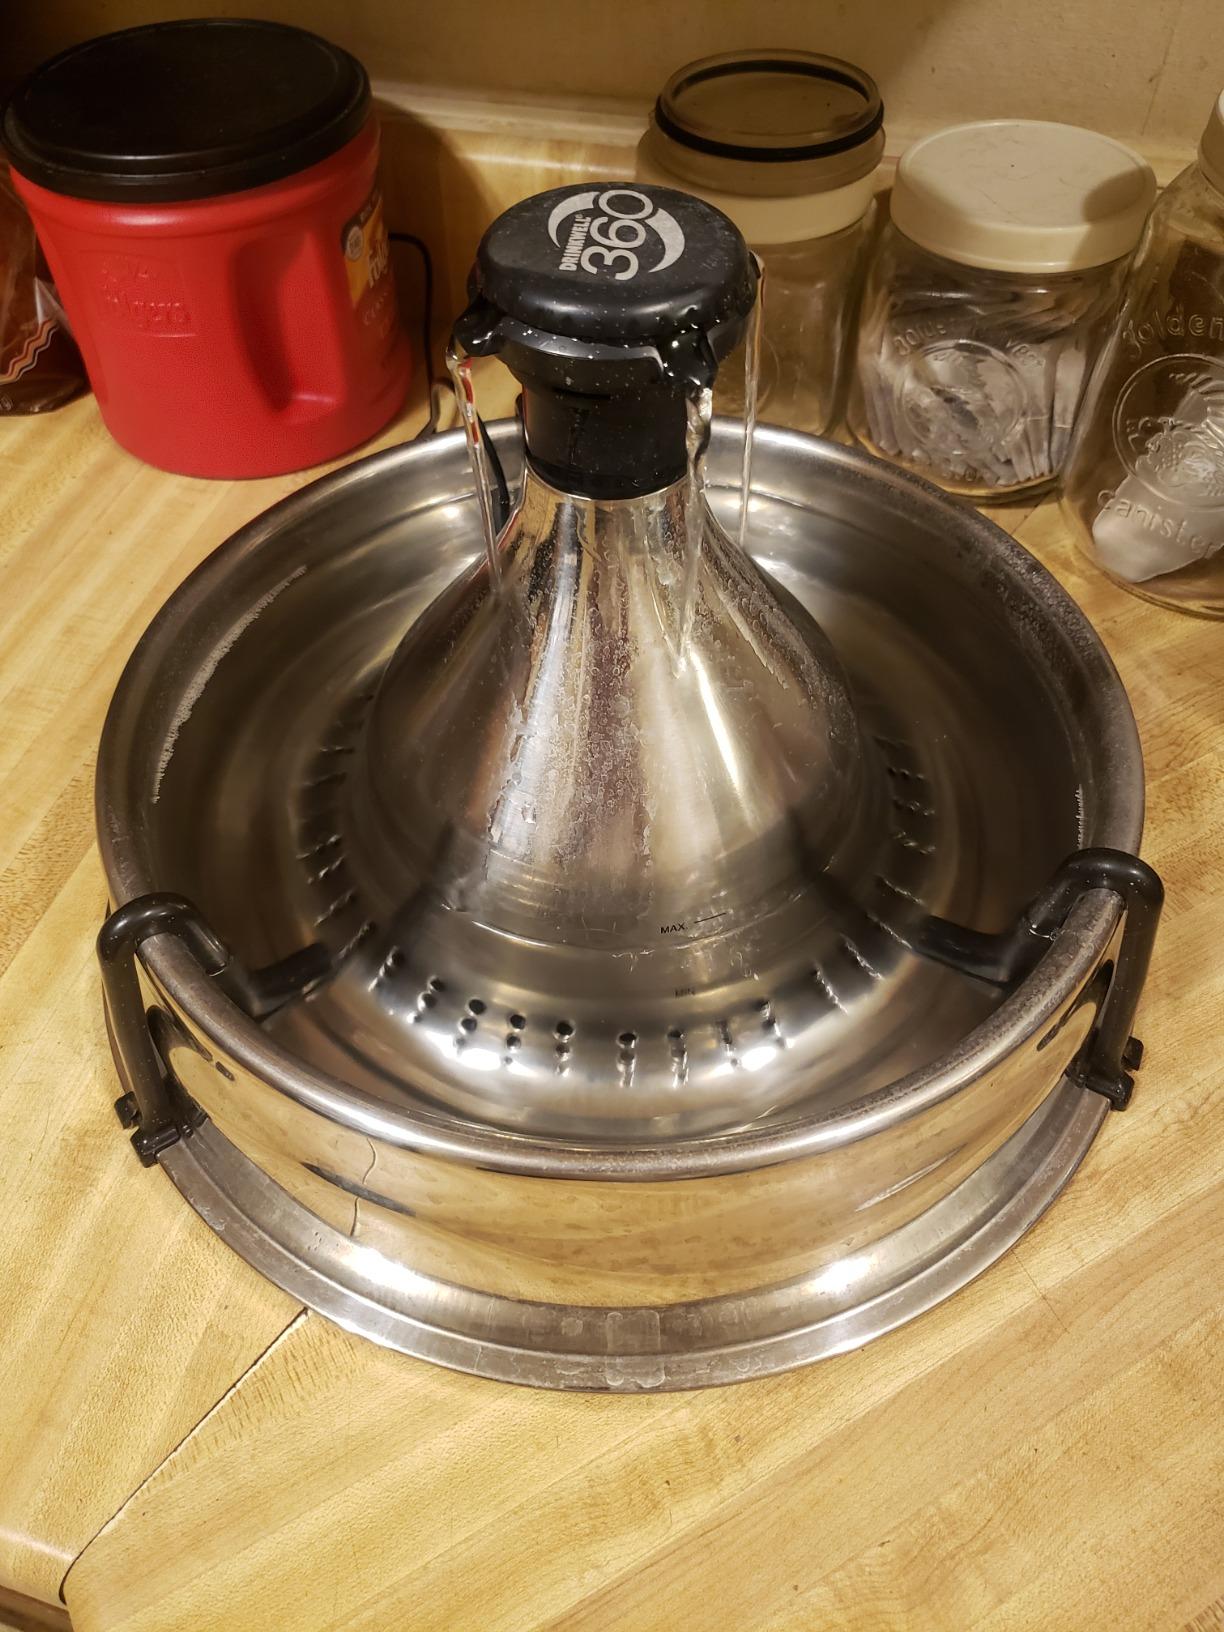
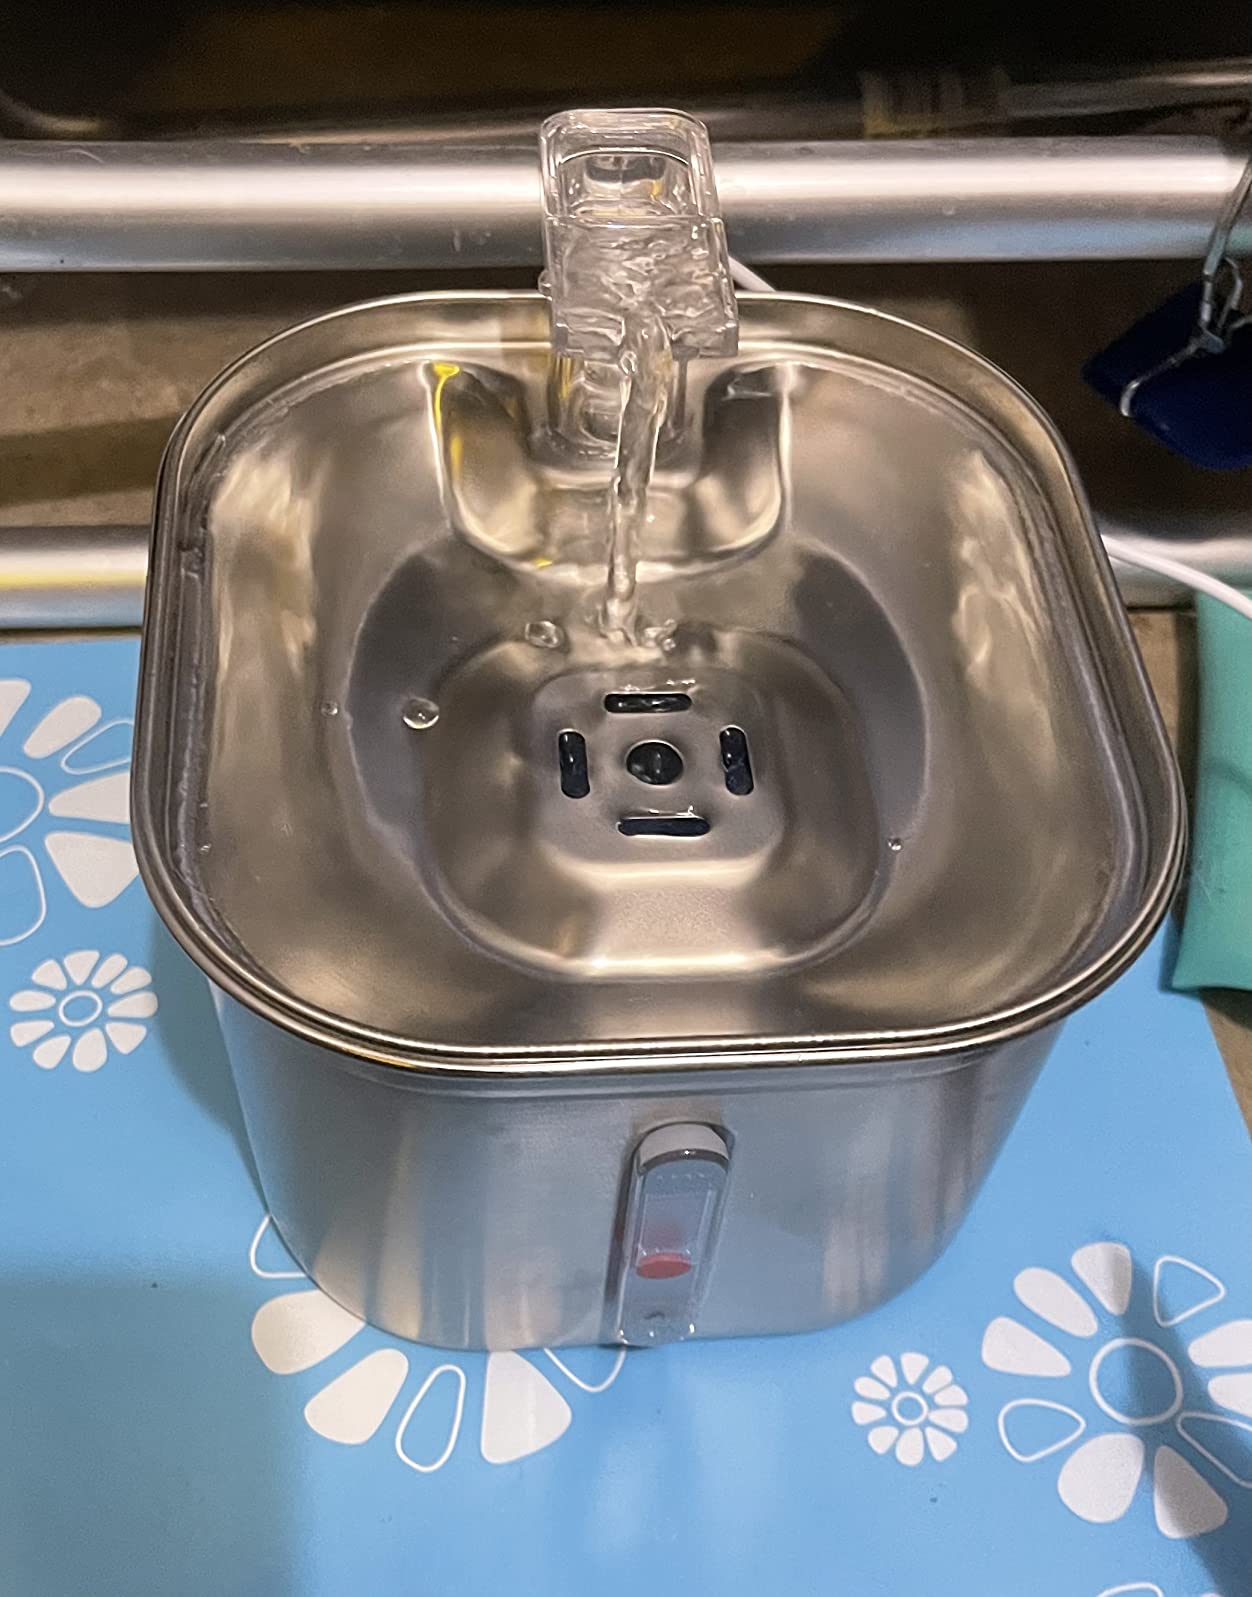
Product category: items_bowl
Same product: no